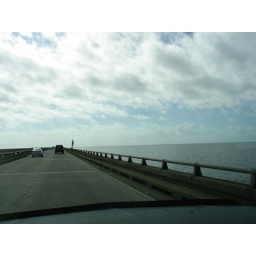
The bridge over Lake Pochartrain. This lake is bigger than I knew. You can't see the other side.